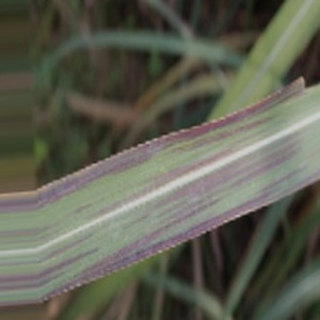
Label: sugarcane_bacterial_blight